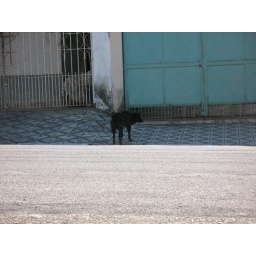
some ugly looking dog hanging out in front of our house